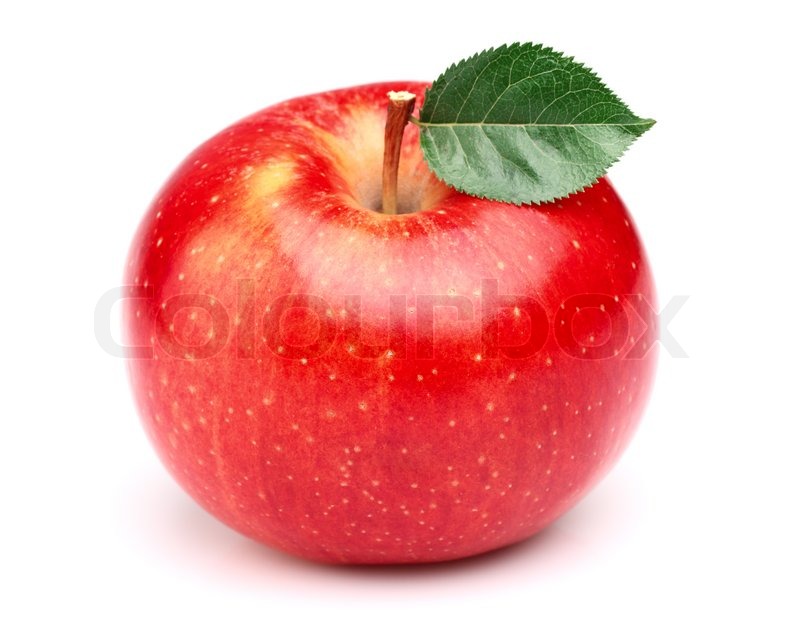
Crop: apple
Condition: healthy